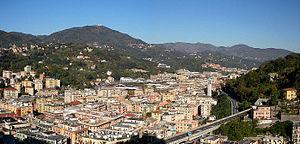
Bolzaneto est un quartier génois du Val Polcevera, compris entre les quartiers de Rivarolo au sud et Pontedecimo au nord et limitrophe avec les communes de Ceranesi au nord-ouest et Serra Riccò et Sant'Olcese au nord-est. Le territoire de l'ancienne circonscription est également limitrophe, à l'ouest, le long des crêtes, avec Sestri Ponente mais il n'existe pas de voie de communication directe avec ce quartier. Il fait partie avec les quartiers de Rivarolo et Pontedecimo du Municipe V Valpolcevera (it) et comprend les unités urbaines Bolzaneto et Morego, qui ensemble ont une population de 15 334 habitants au 31 décembre 2010.